Management of multiple sclerosis

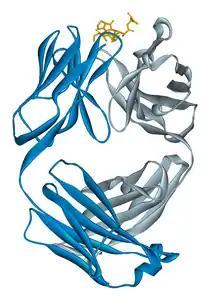
Chemical structure of alemtuzumab

Research directions on MS treatments include investigations of MS pathogenesis and heterogeneity; research of more effective, convenient, or tolerable new treatments for RRMS; creation of therapies for the progressive subtypes; neuroprotection strategies; and the search for effective symptomatic treatments.